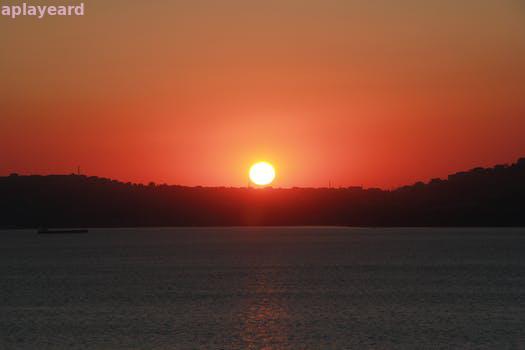
Label: Watermark